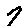
Label: 7